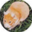
Label: hamster